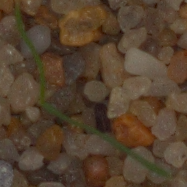
Label: loose_silkybent